Tama-Center Station

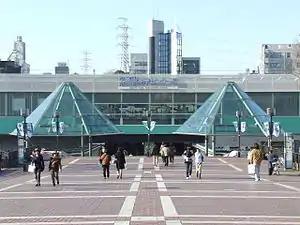
Tama-Center Station (south entrance)

is an interchange passenger railway station located in the city of Tama, Tokyo, Japan operated jointly by the private railway companies Keio Corporation and Odakyū Electric Railway and the Tokyo Tama Intercity Monorail Company. The stations are formally known as Keiō Tama-Center (Keiō), Odakyū Tama-Center (Odakyū), and Tama-Center (Tama Monorail).